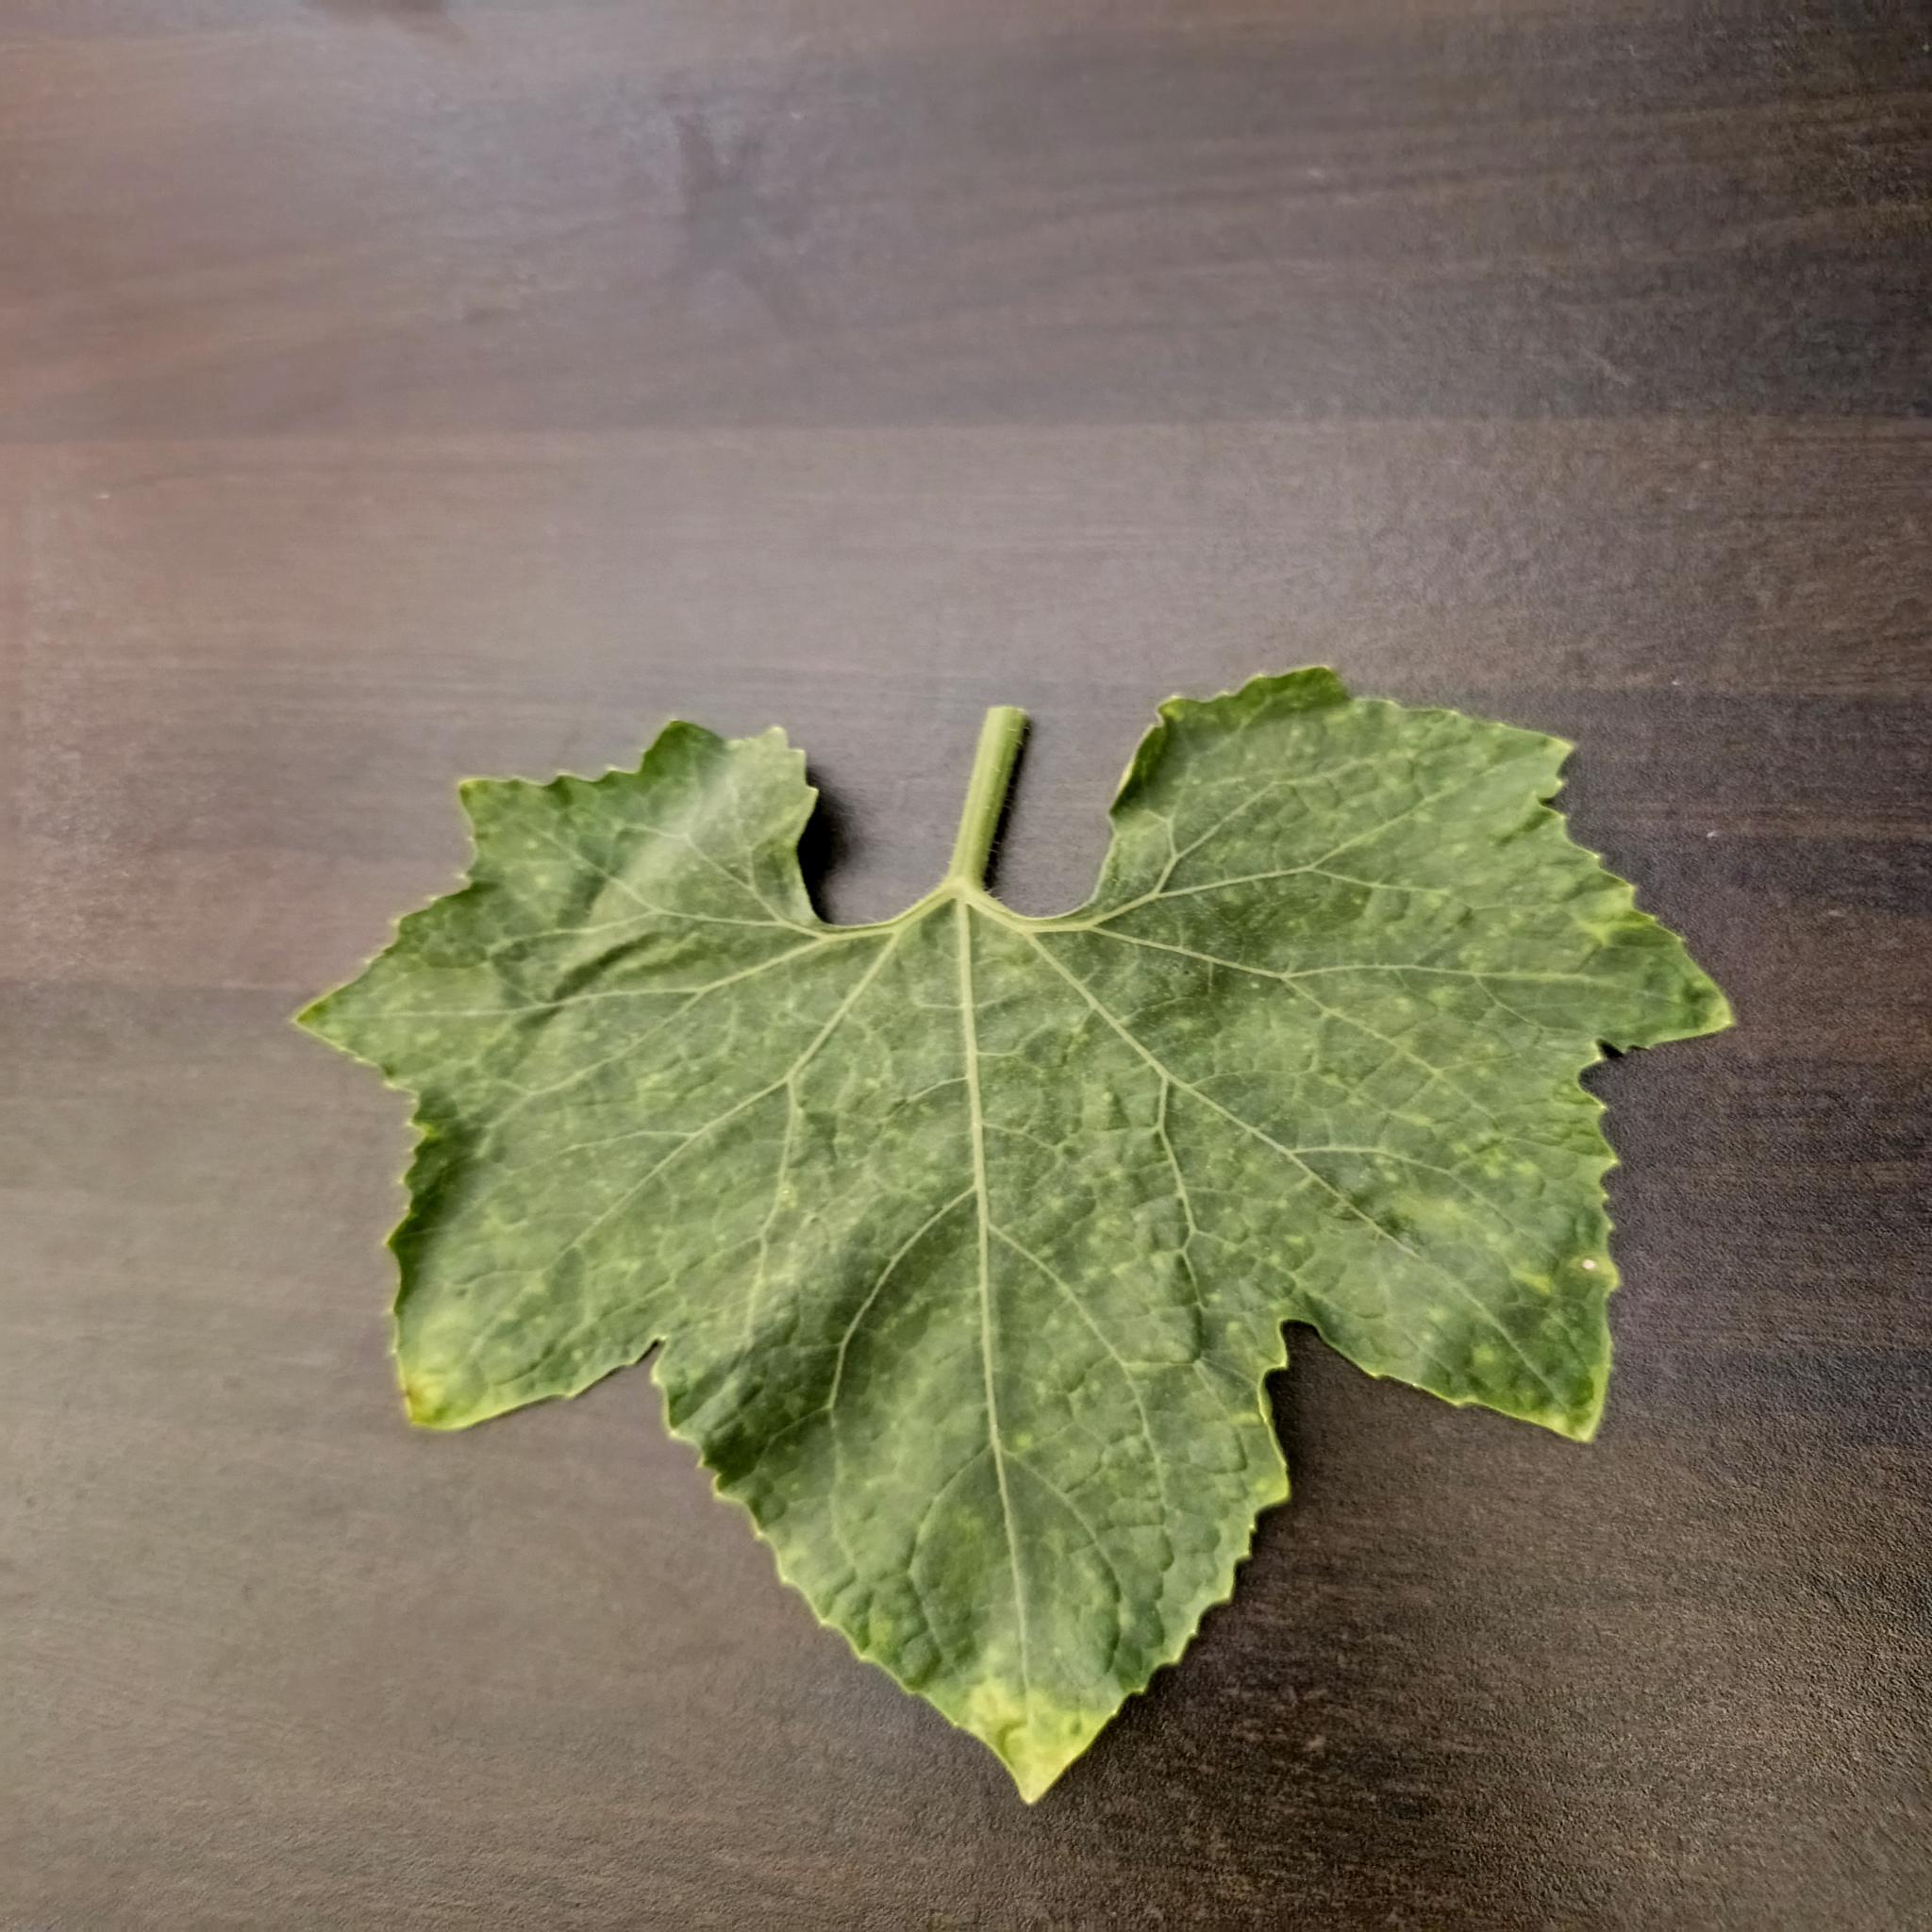
Label: Downy mildew